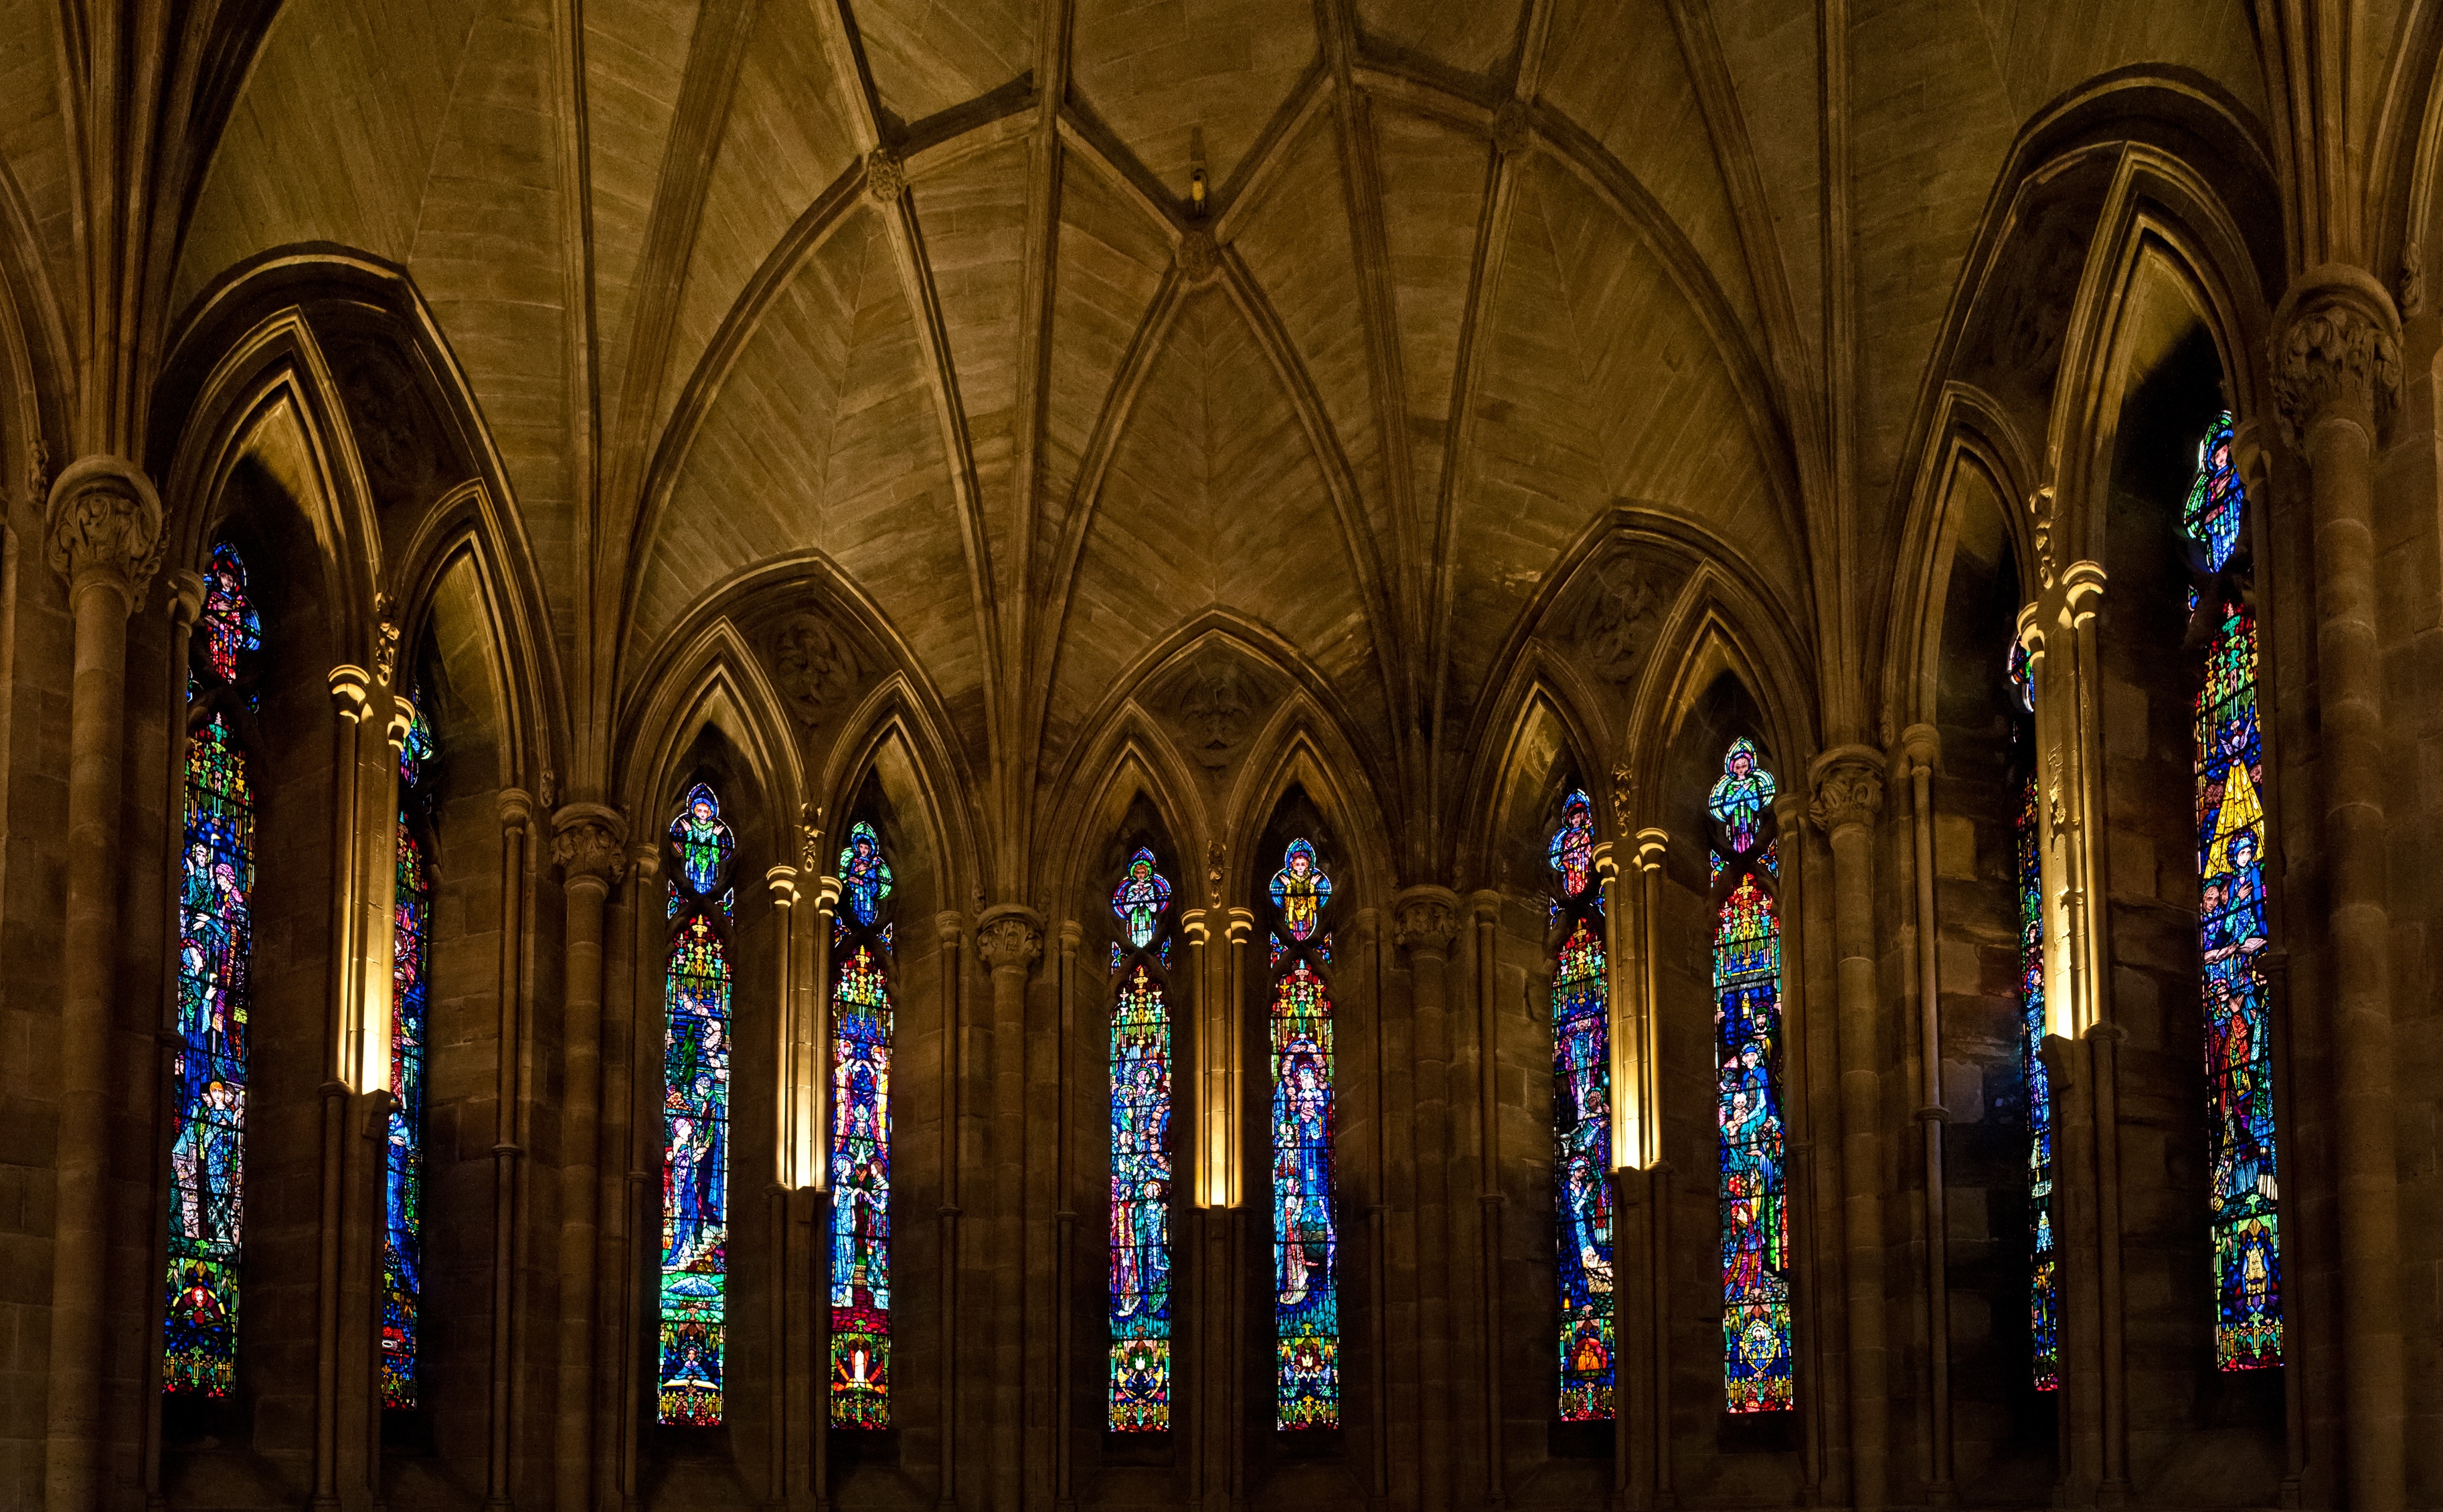
architecture, structure, window, glass, building, old, arch, religion, church, cathedral, chapel, historic, christian, place of worship, religious, medieval, monastery, symmetry, christianity, holy, stained, abbey, heritage, spirituality, gothic architecture